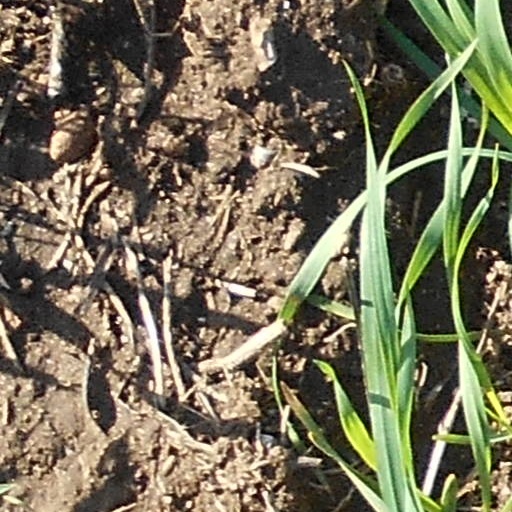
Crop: wheat